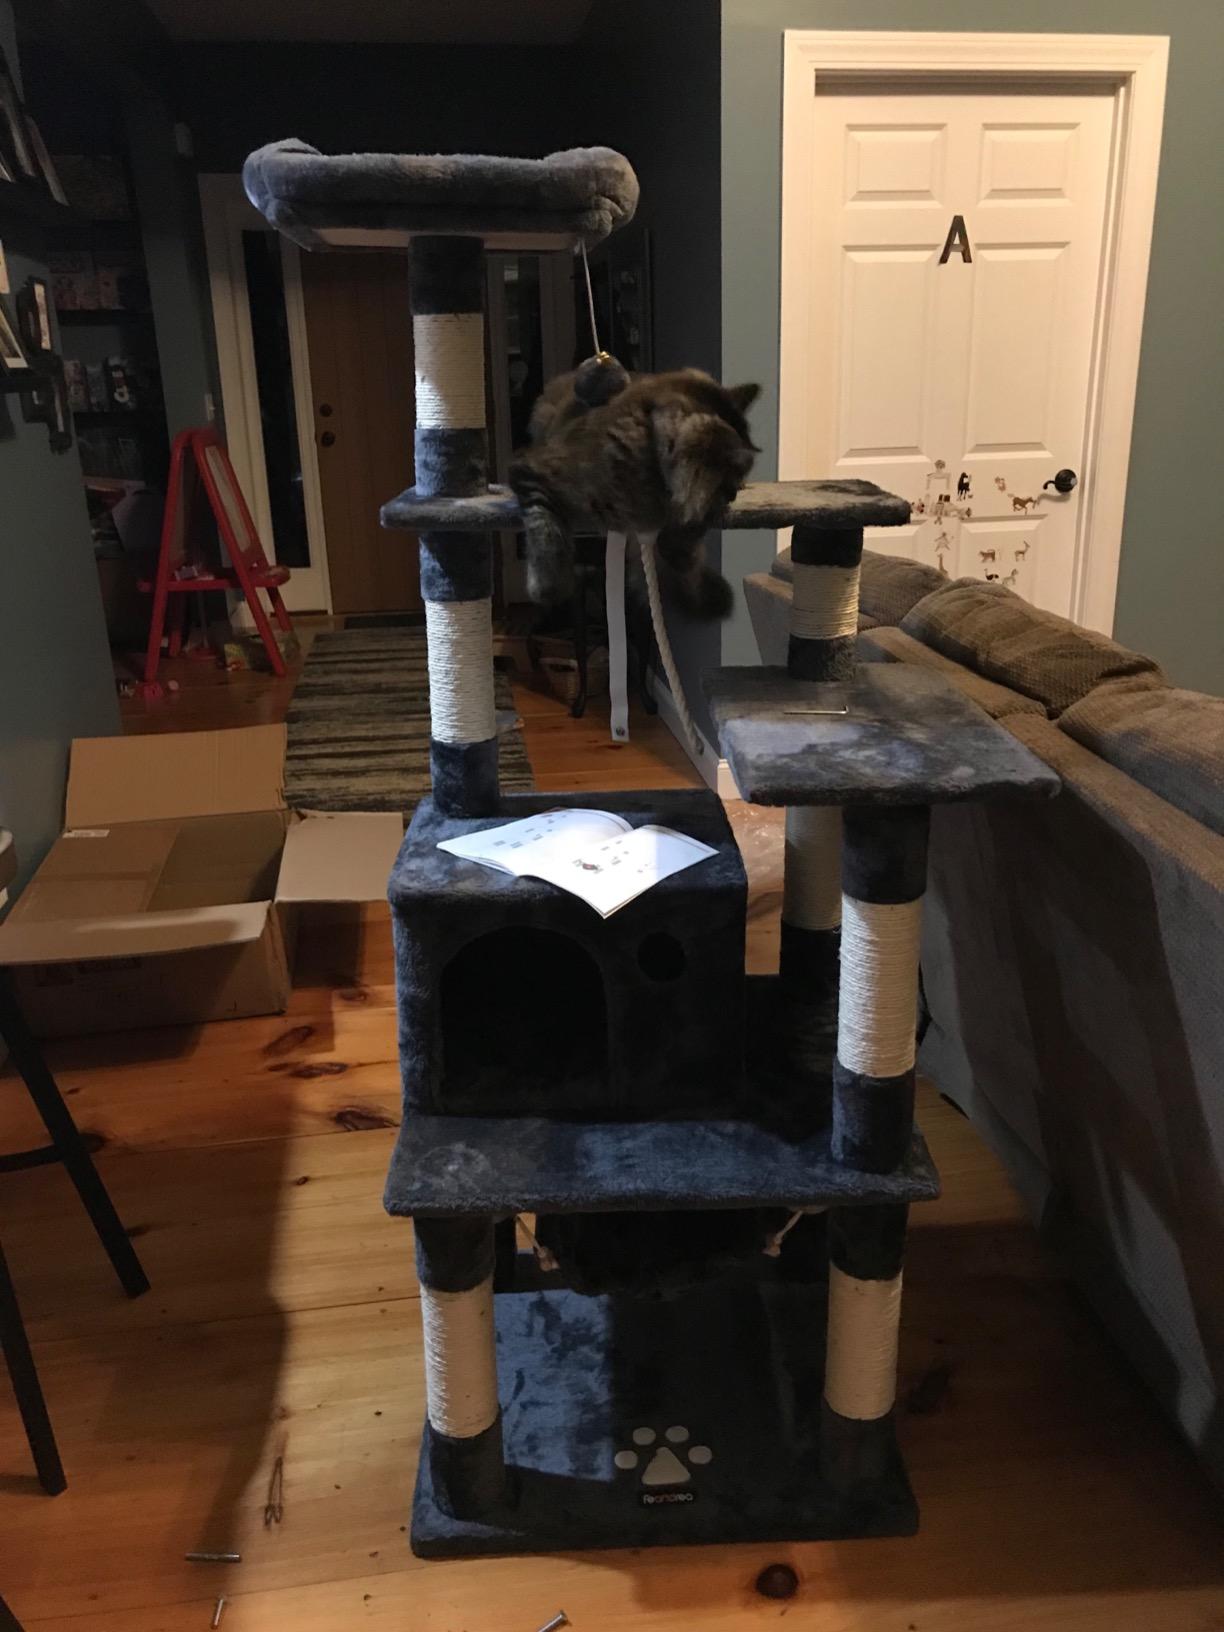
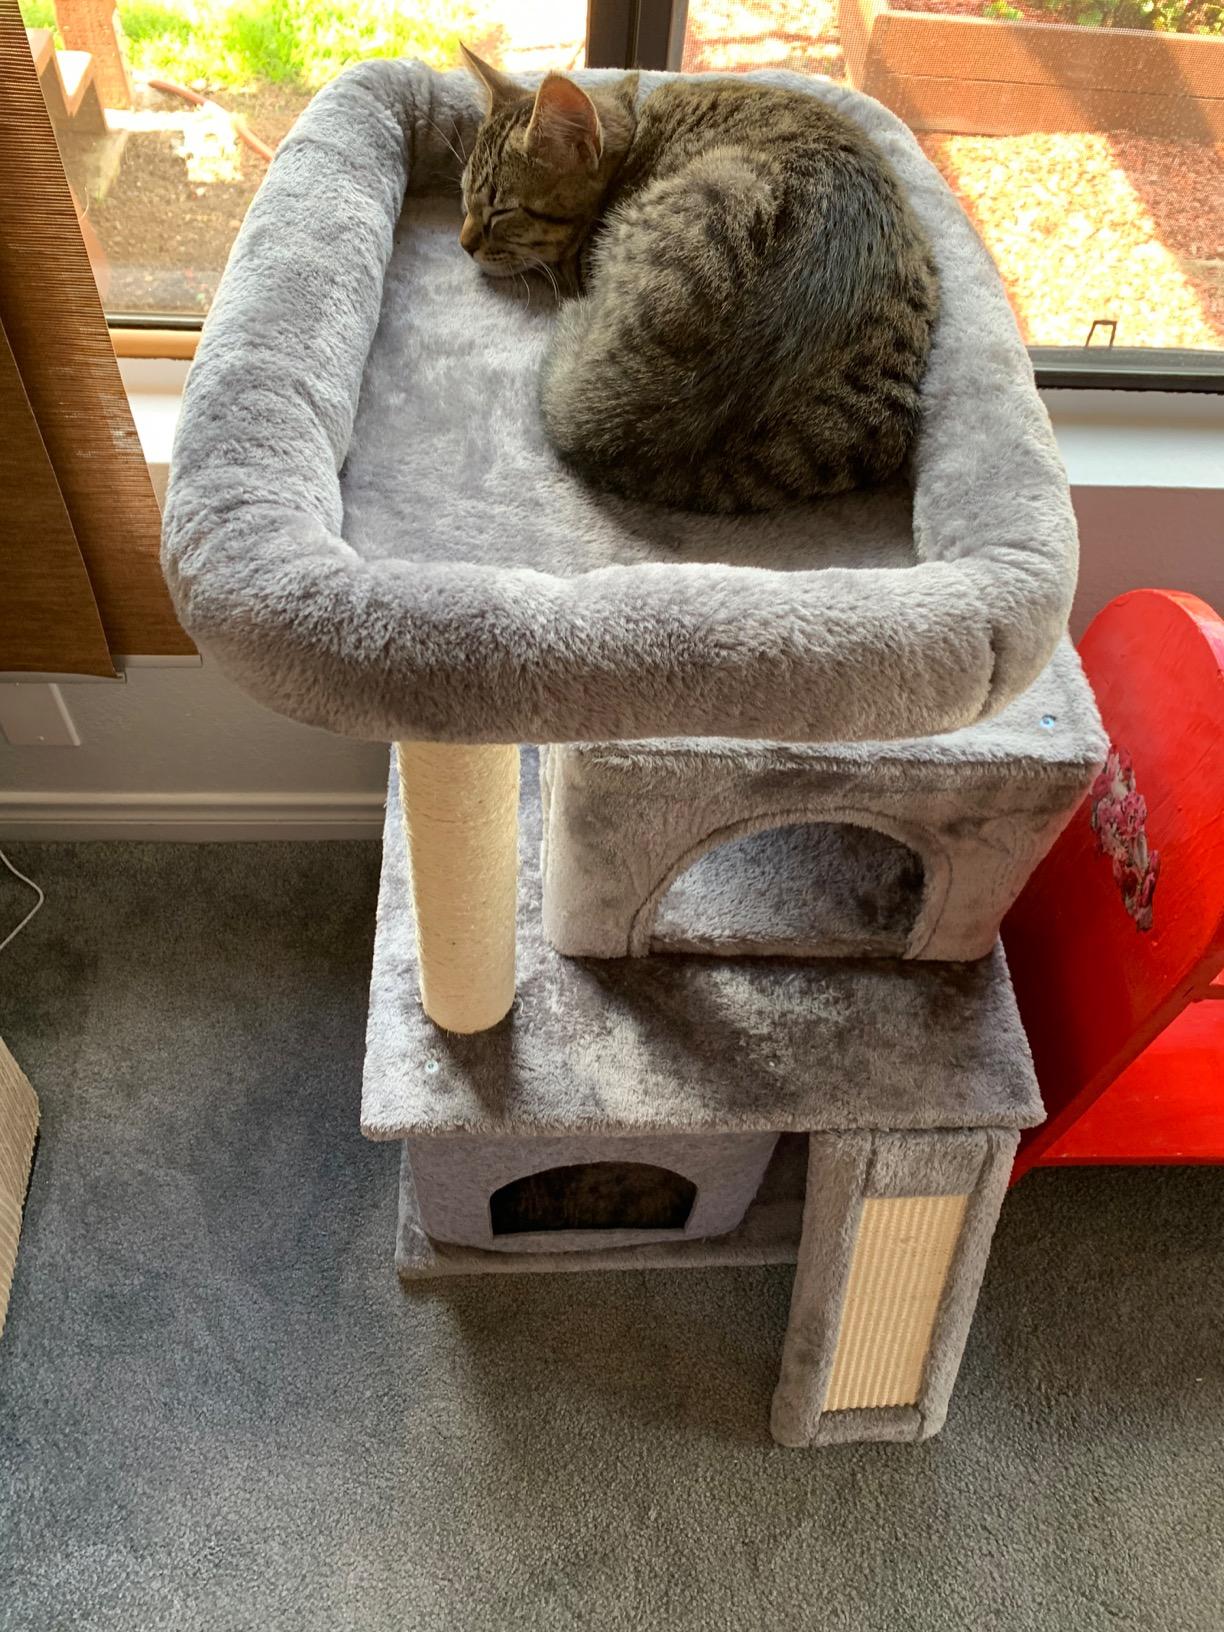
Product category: items_cat tree
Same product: no